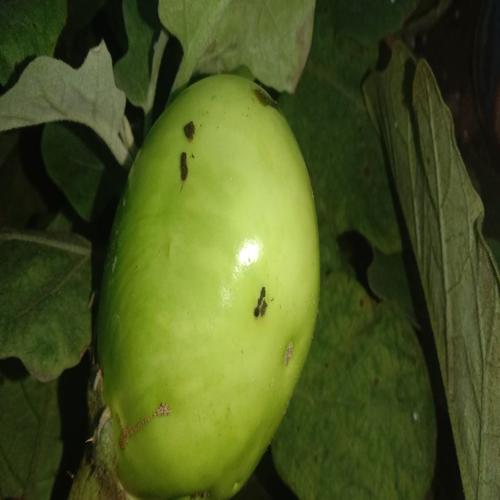
Label: Shoot and Fruit Borer